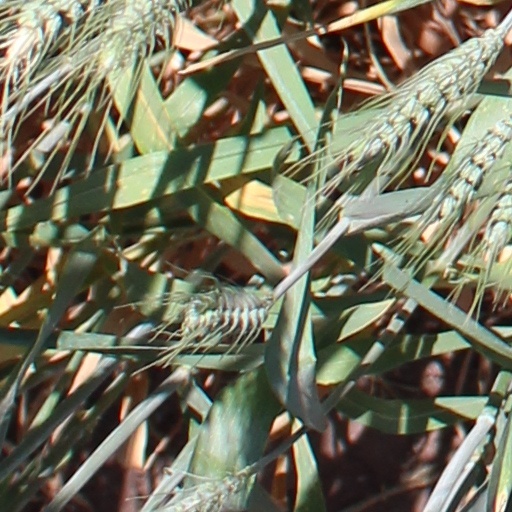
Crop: wheat